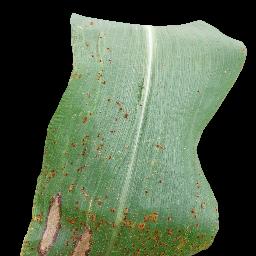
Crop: corn
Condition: (maize)_common_rust